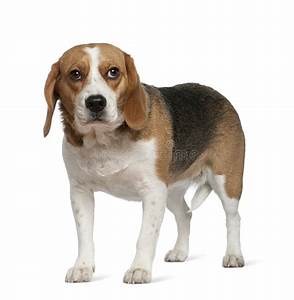
Label: cane